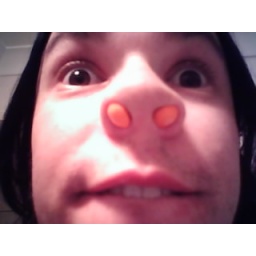
2 pigs in the pig pen!